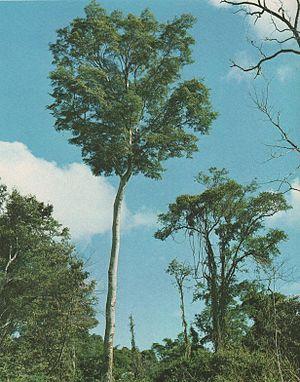
Amburana est un genre de plantes dicotylédones de la famille des Fabaceae, sous-famille des Faboideae, originaire d'Amérique du Sud, qui comprend deux espèces acceptées.
Le Paraná est un fleuve qui s'écoule des hauts plateaux brésiliens vers l'Argentine pour se jeter dans l'océan Atlantique. Avec ses affluents, il constitue le troisième réseau hydrographique du monde, après ceux de l'Amazone et du Congo.
Les yungas méridionales ou yungas australes forment la partie sud du yunga, s'étendant du sud du département de Santa Cruz en Bolivie jusqu'à la province argentine de Catamarca. Elles se développent à une altitude comprise entre 400 et 3 000 mètres au-dessus du niveau de la mer.